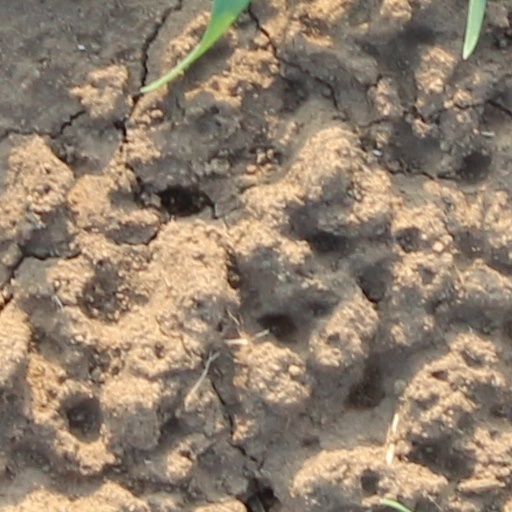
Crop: wheat